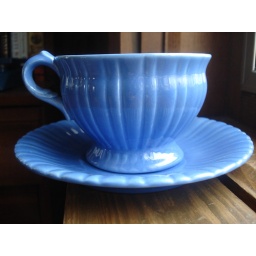
Stangl Colonial dinnerware cup and saucer in colonial blue 1935-1944